2019 FIM CEV Moto2 European Championship

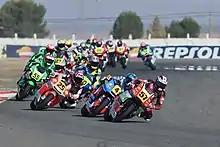
2019 champion Edgar Pons leading the field at Albacete

The 2019 FIM CEV Moto2 European Championship is the tenth CEV Moto2 season and the fourth under the FIM banner.